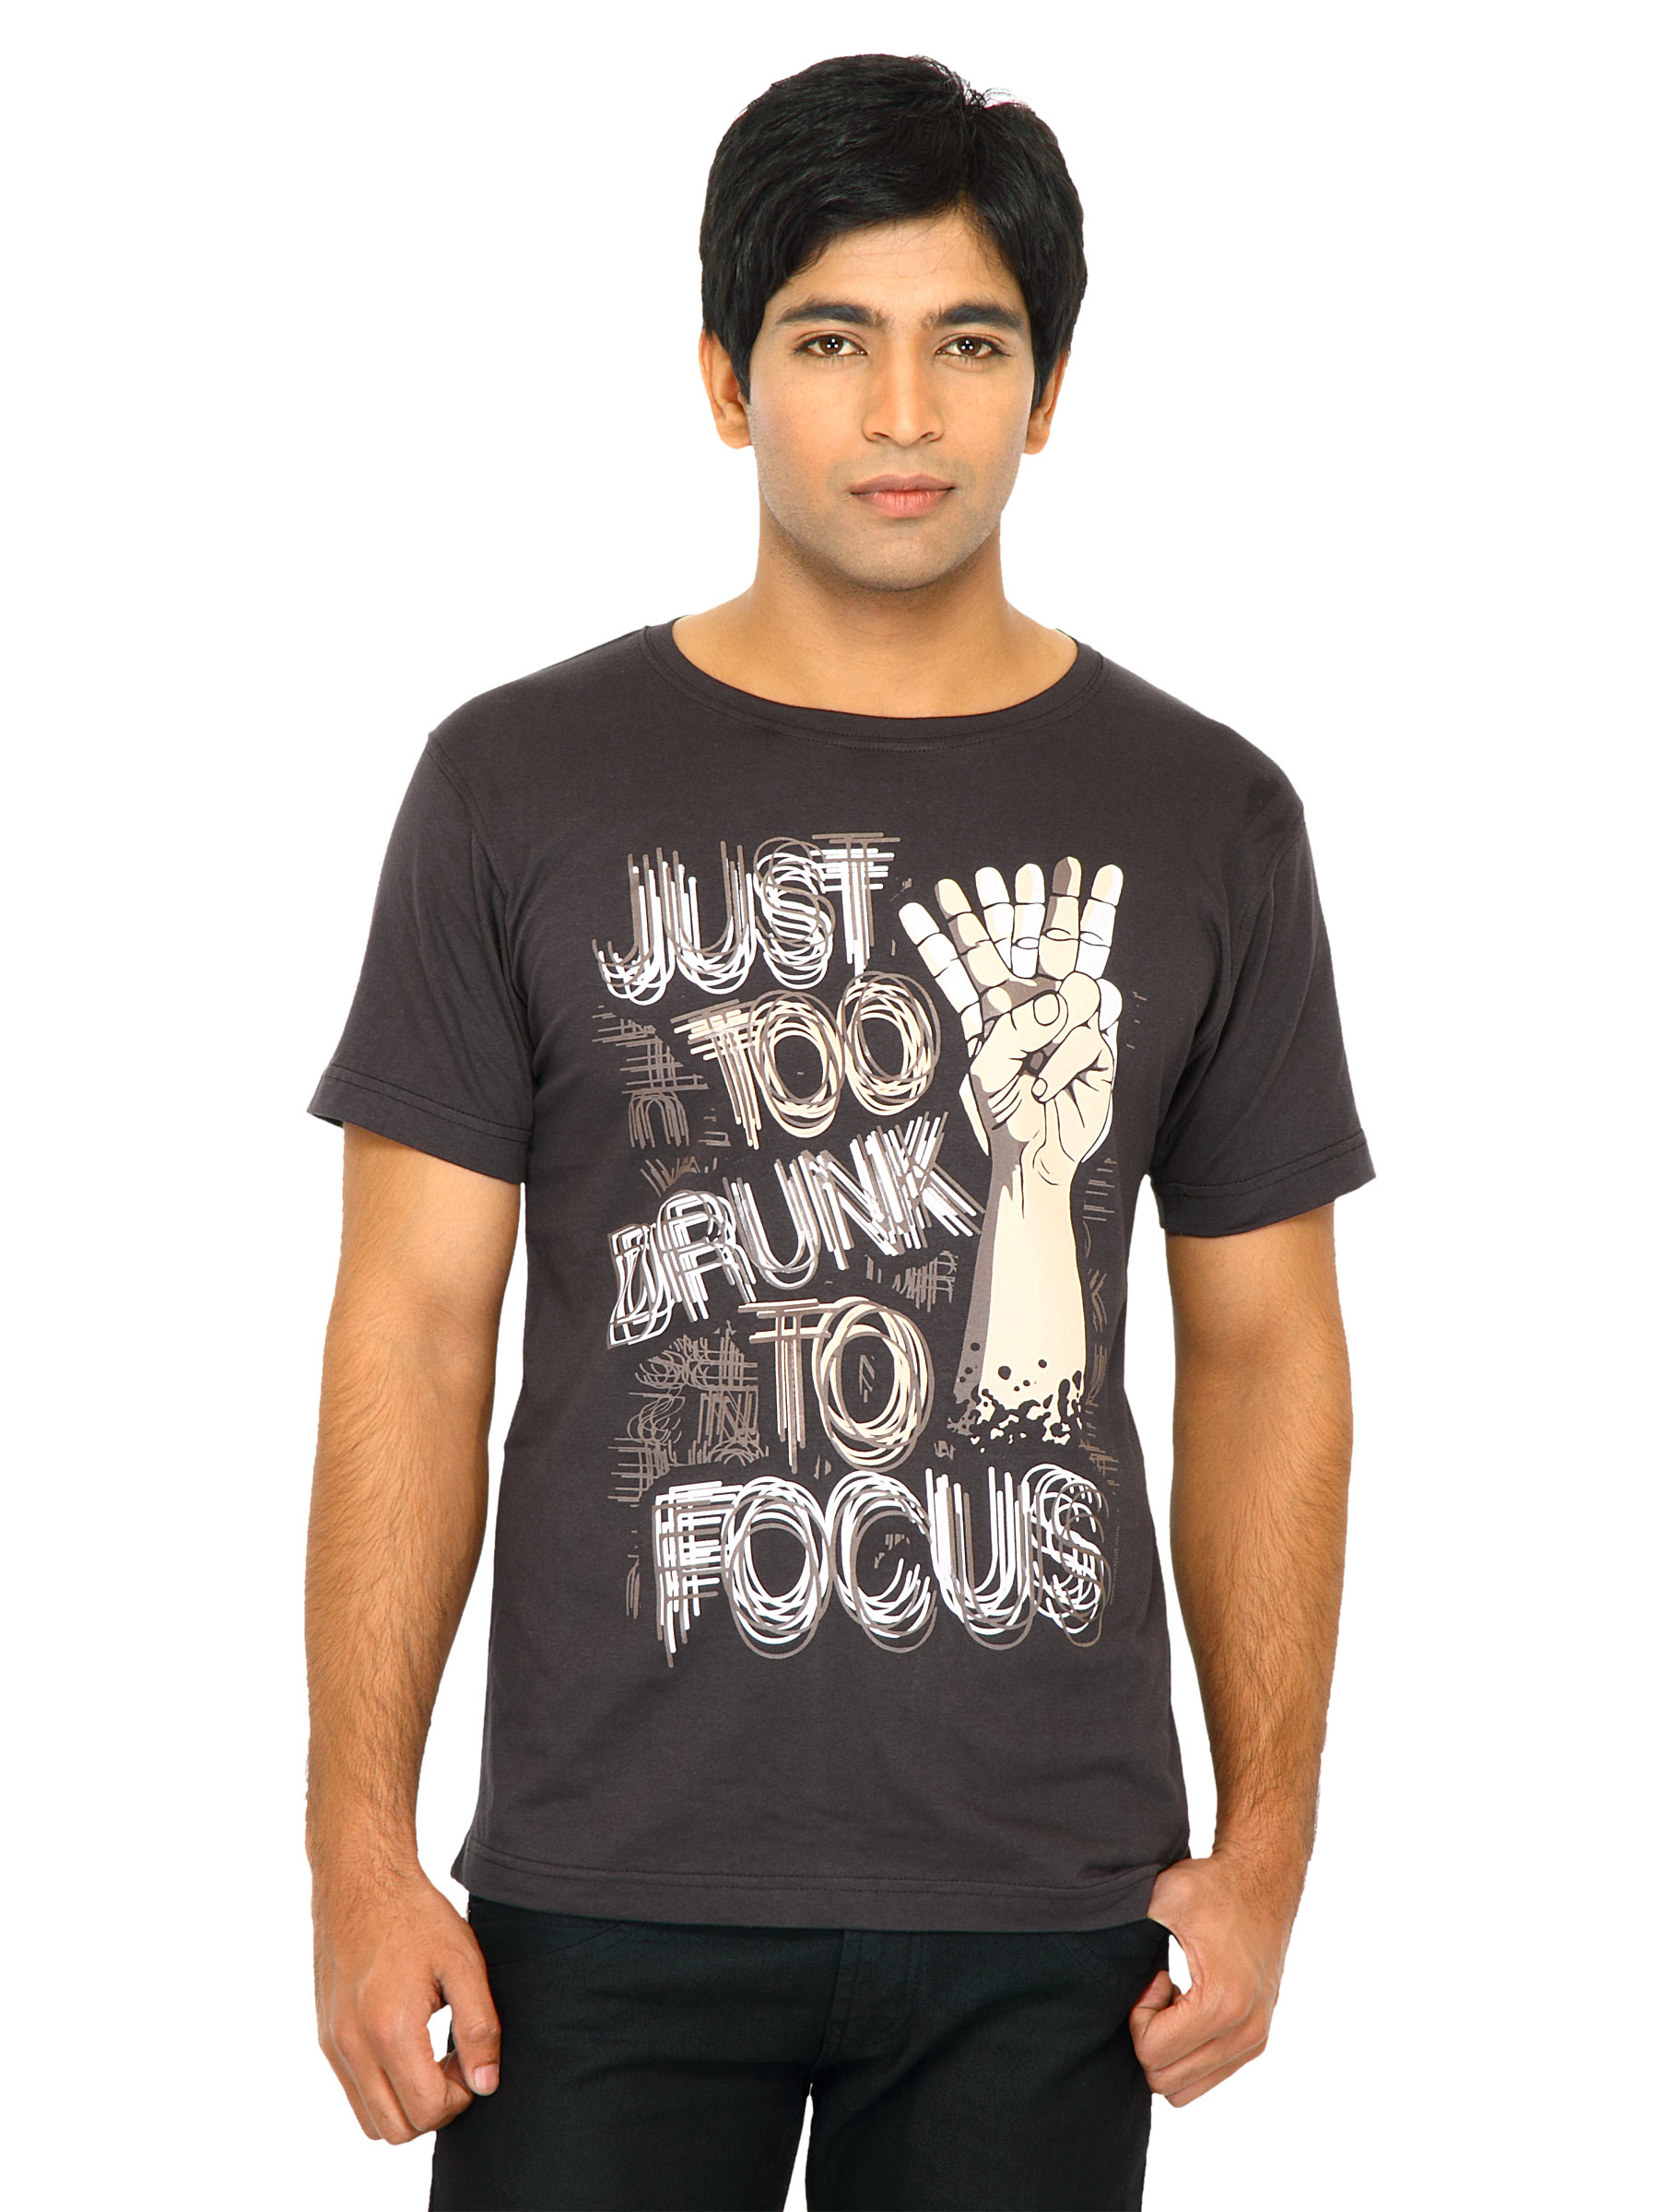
Inkfruit Men Too Drunk Brown Tshirts
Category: Apparel / Topwear / Tshirts
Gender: Men
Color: Brown
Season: Fall 2011
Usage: Casual